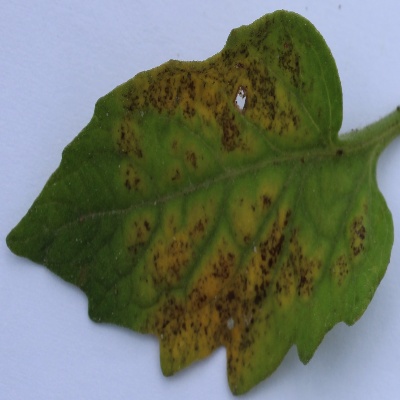
Crop: Tomato
Condition: septoria leaf spot